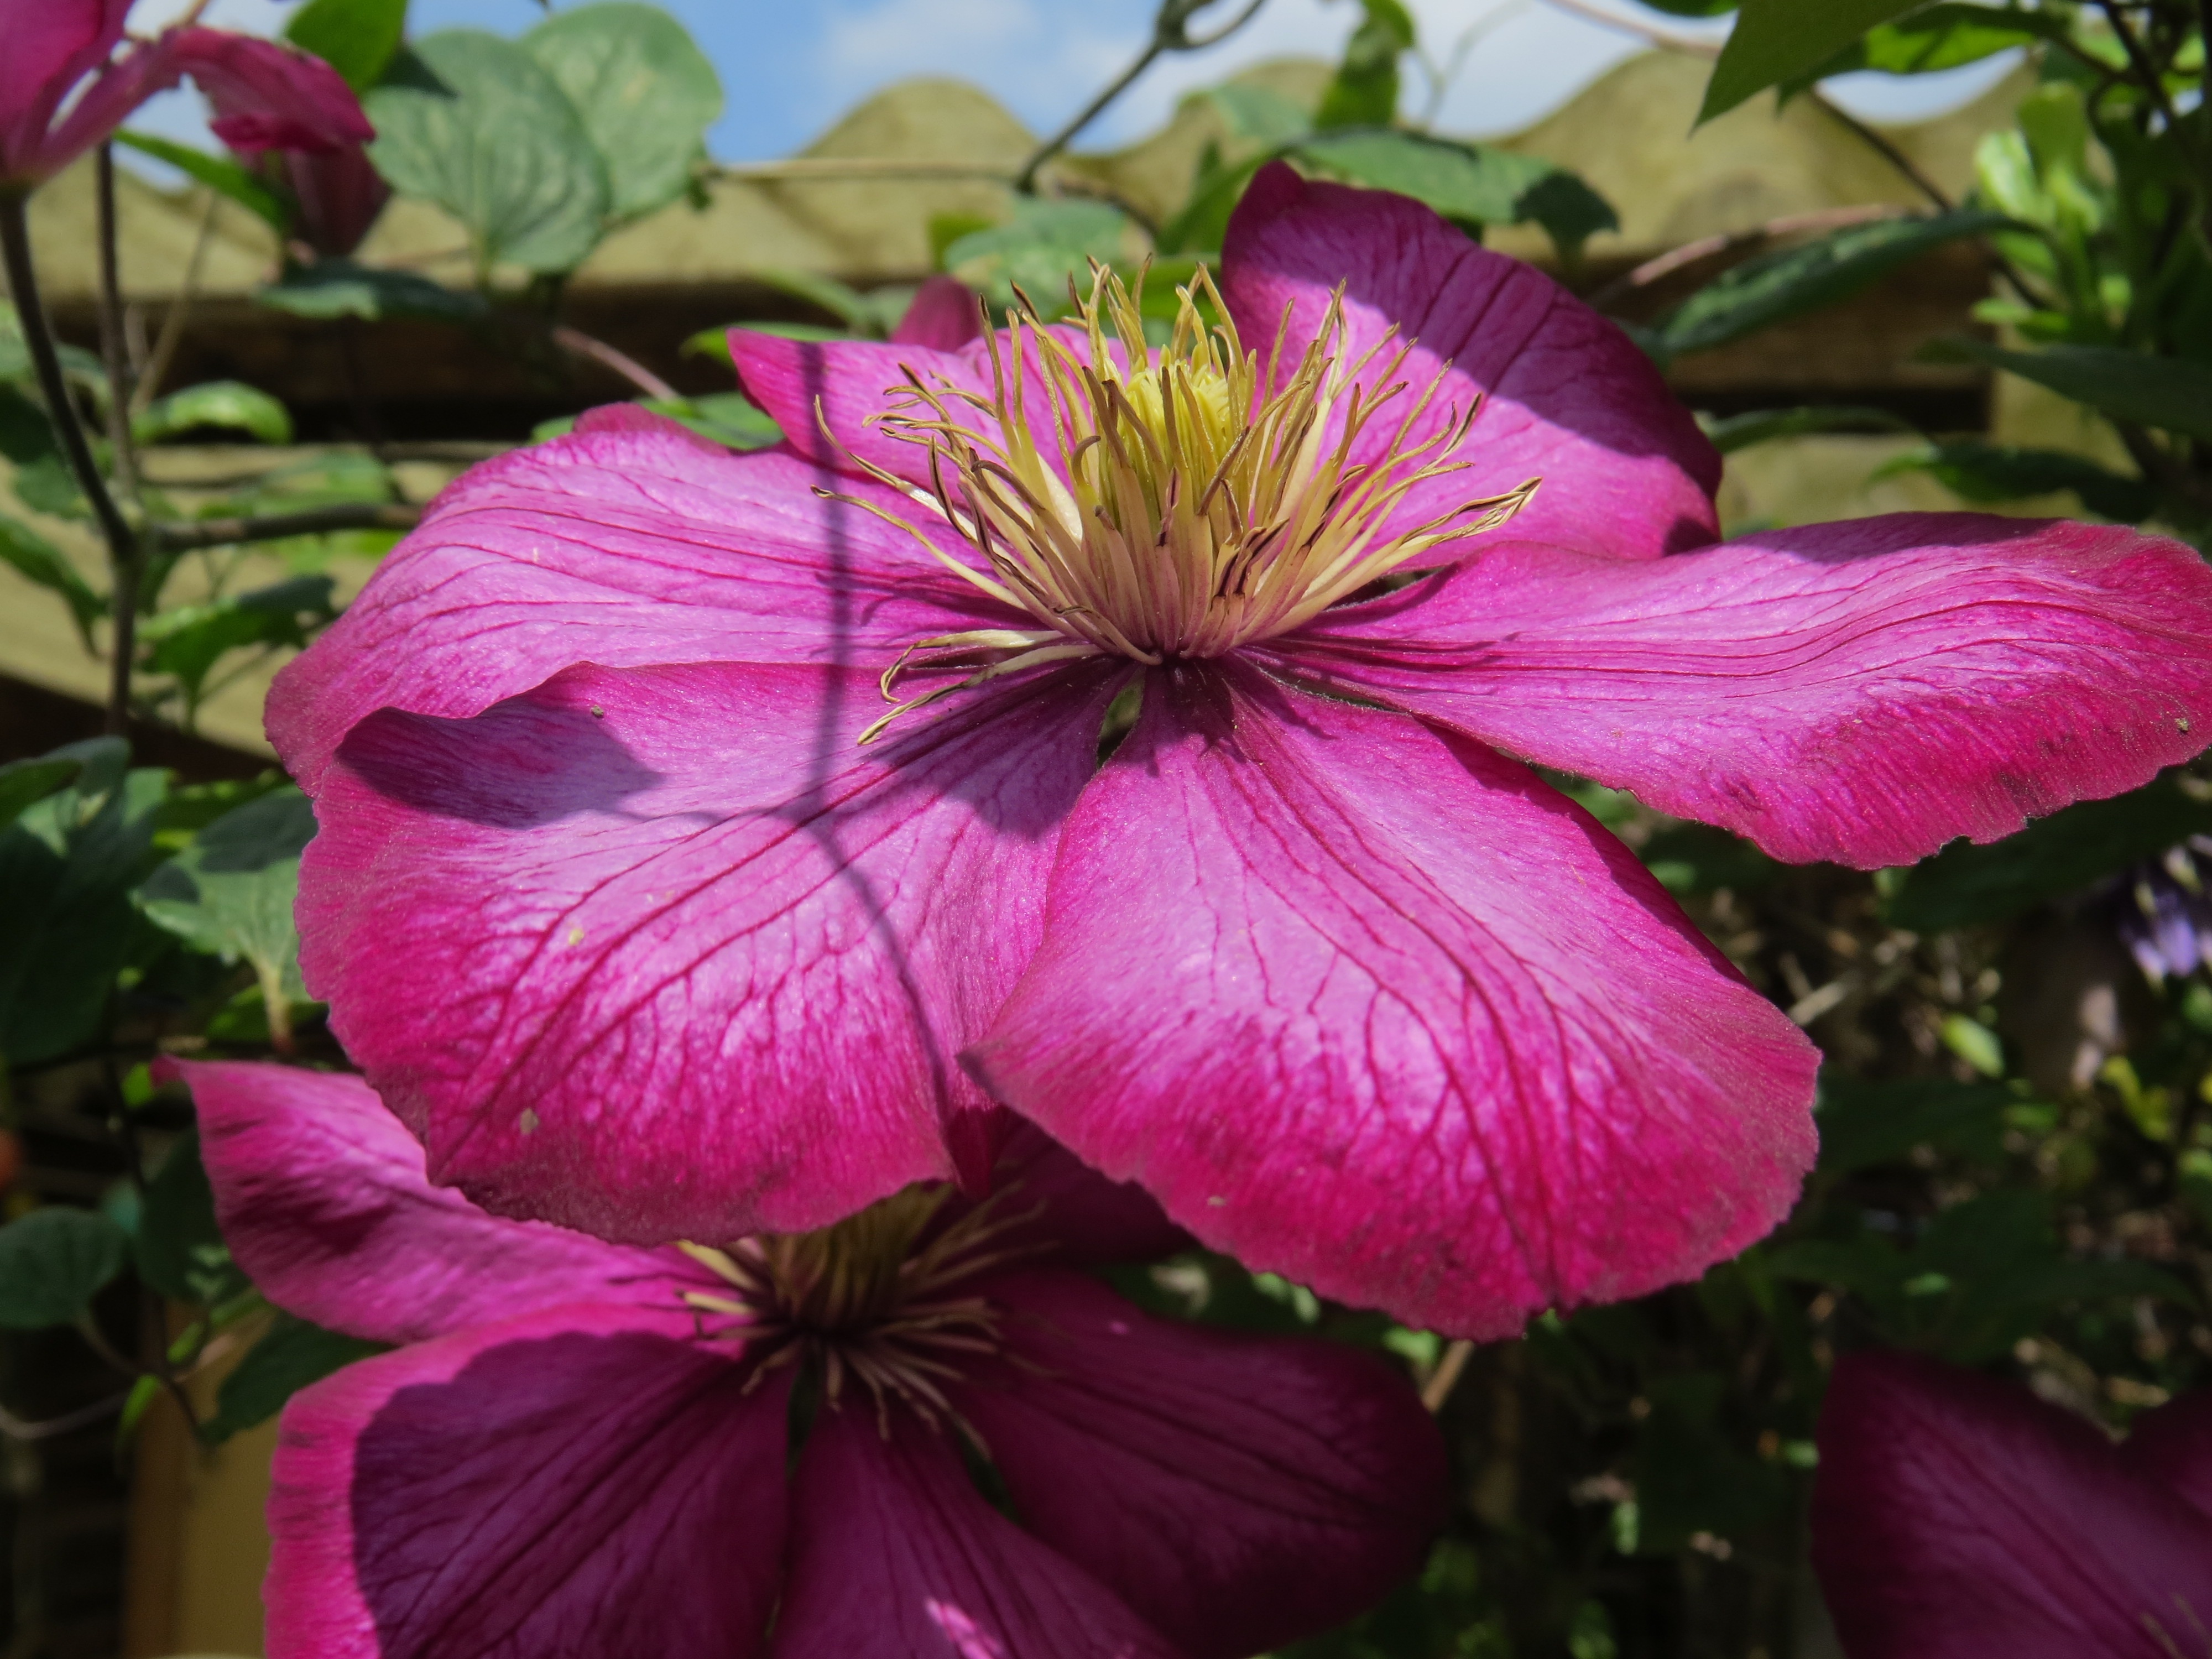
nature, blossom, plant, flower, petal, bloom, summer, romantic, botany, butterfly, garden, flora, climb, flowers, clematis, fragrance, macro photography, flowering plant, summer plant, climbing rose, annual plant, land plant